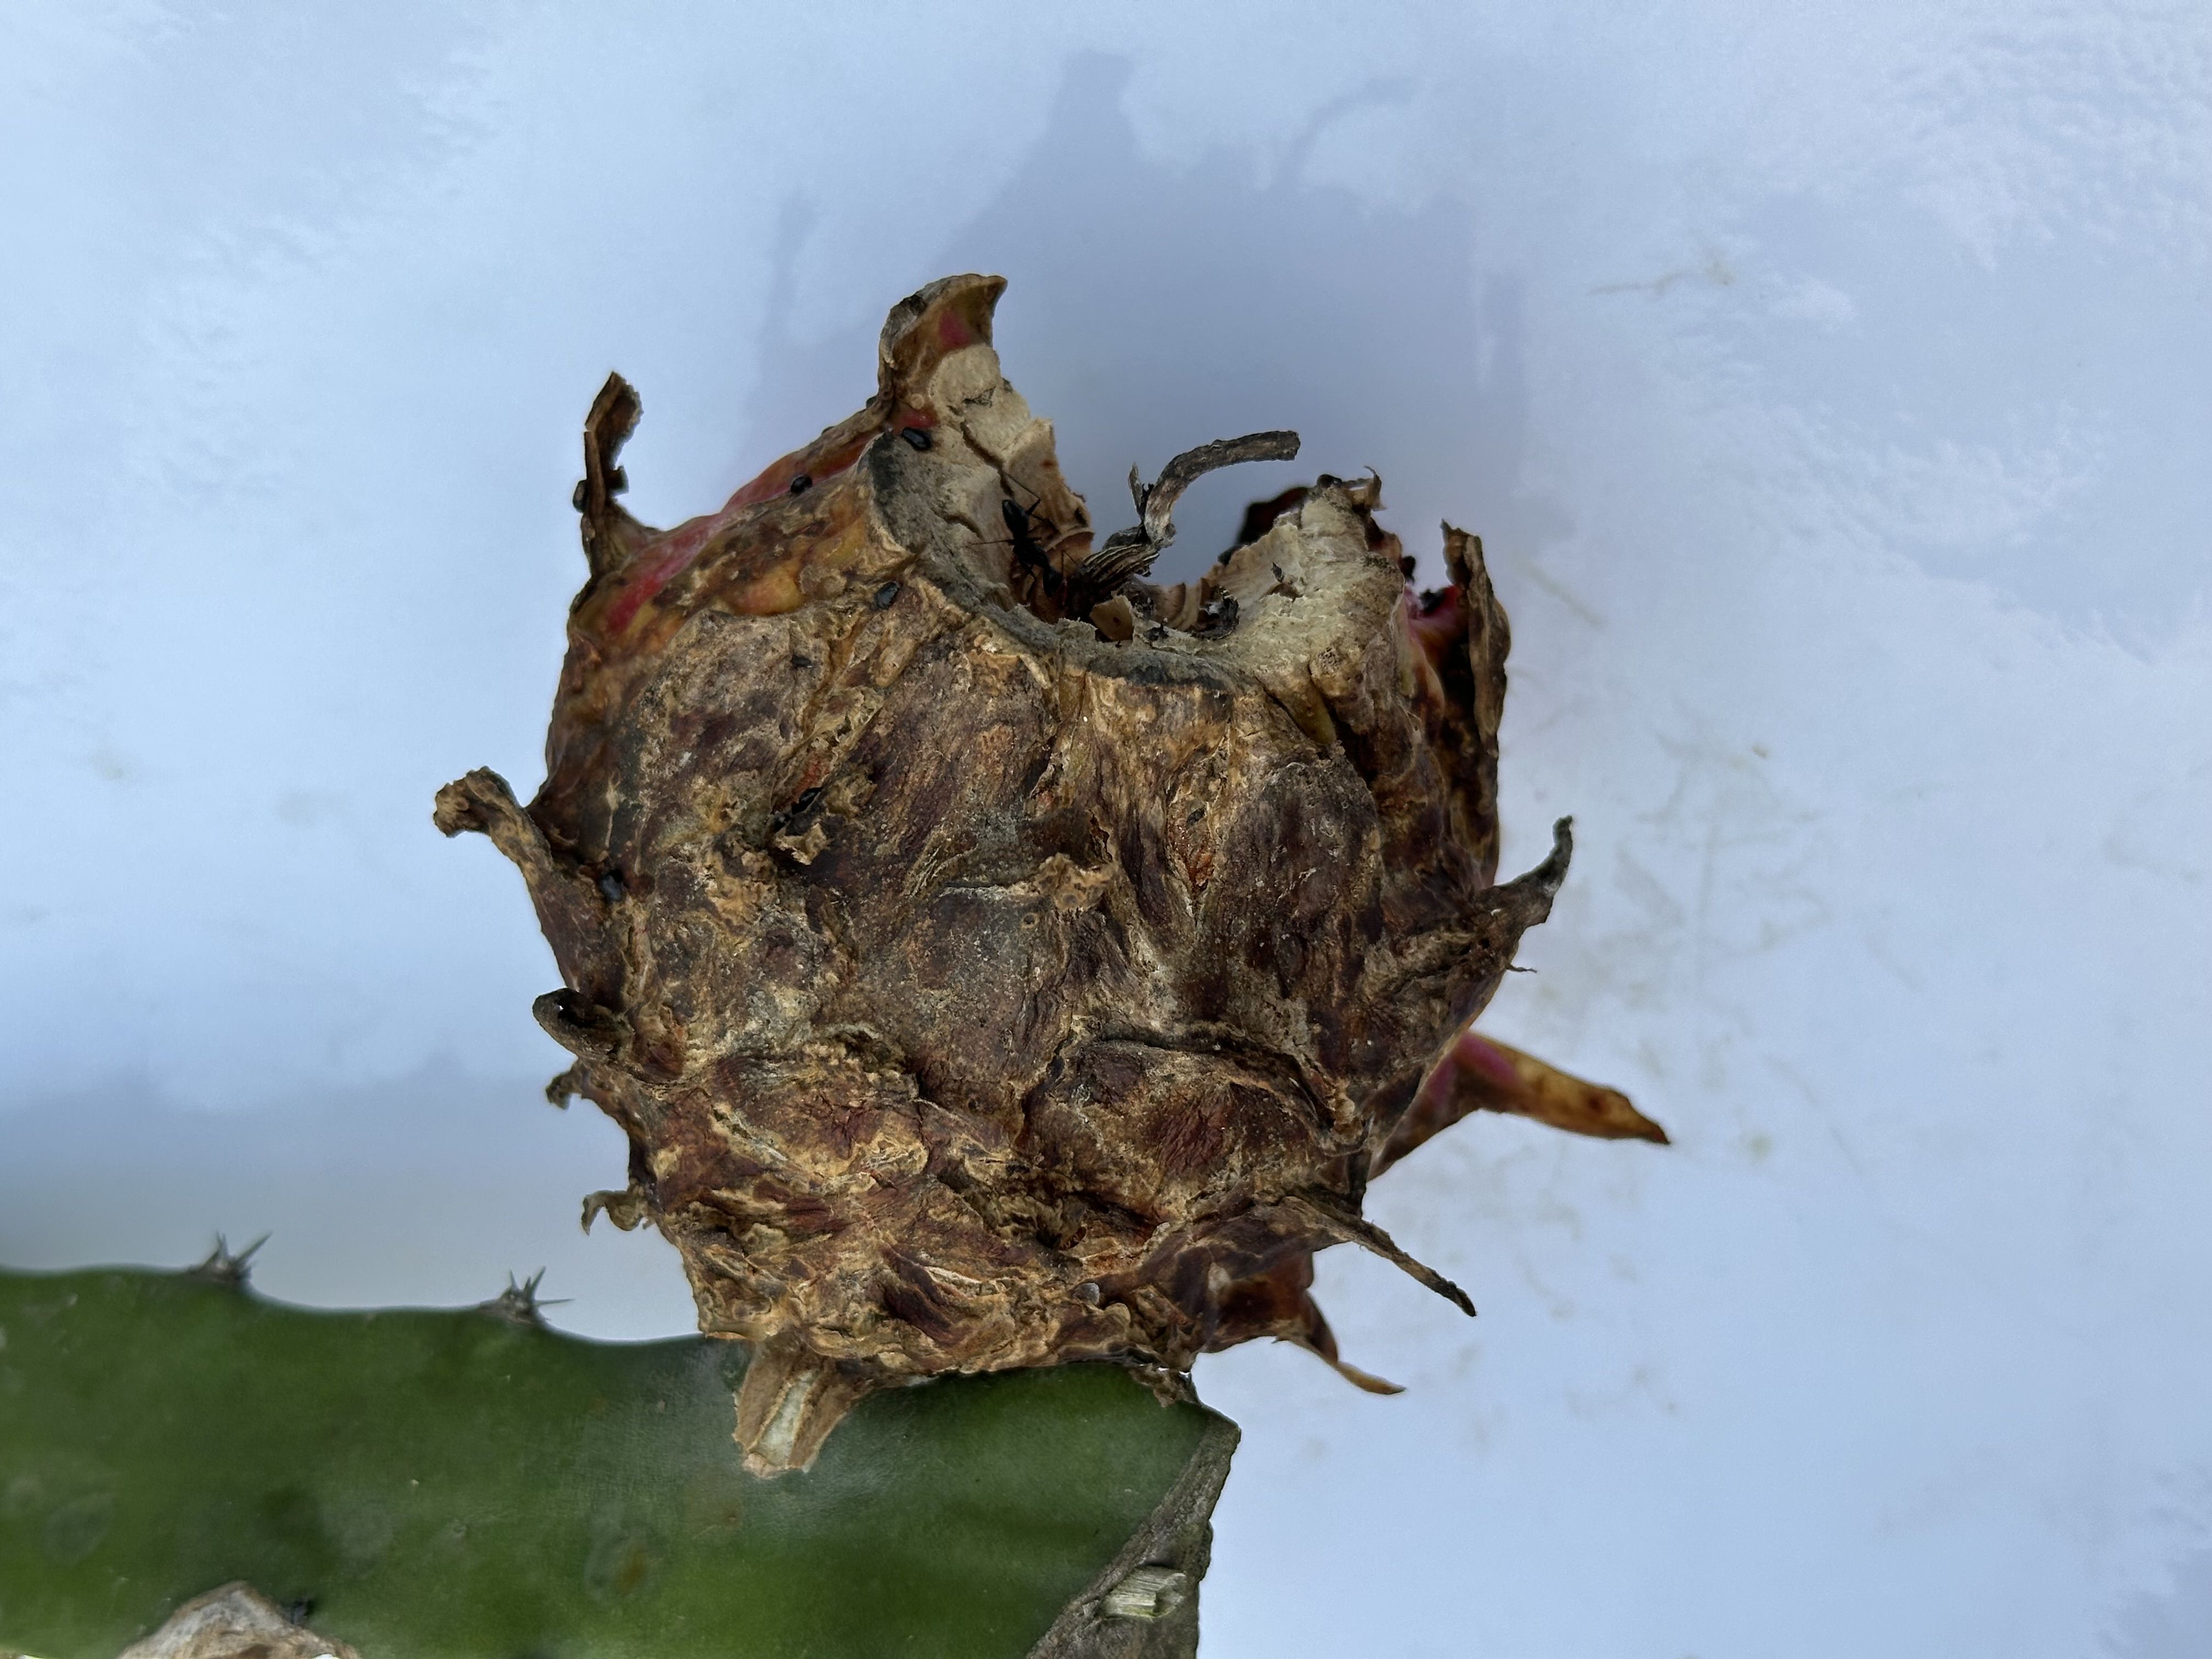
Label: Bad fruit